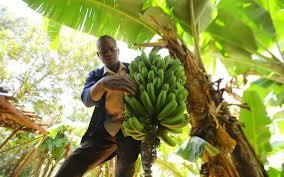
Mkulima wa kiume anaonekana akikagua shamba lake la migomba akitembea kwa utulivu huku akitazama hali ya mimea mikononi mwake ameshikilia kisukari cha ndizi kikiwa kibichi na chenye afya njema, ishara kwamba mazao yake yanakuwa vizuri, mazingira yanazungukwa na kijani kibichi cha kupendeza, miti ya migomba ikiwa imesimama wima na majani makubwa yenye afya yakiangazia chini ya mwanga wa jua.